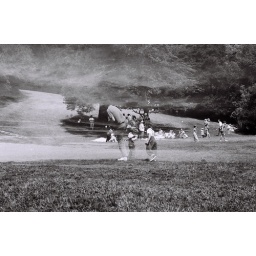
front image: playing ball in Tildenback image: jagged tree sunset